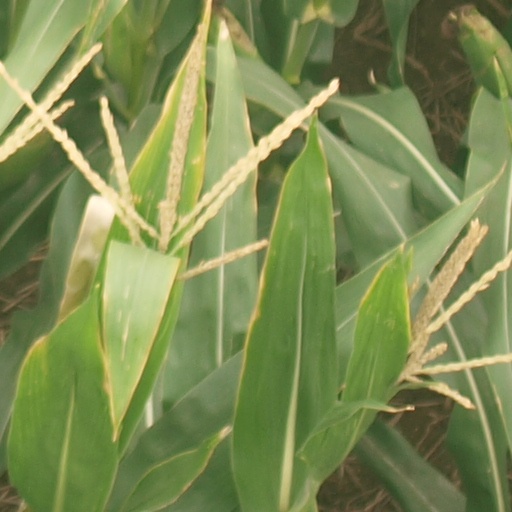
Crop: maize; corn